Thali

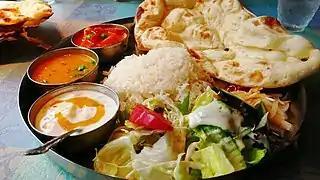
North Indian style vegetarian "thali" served in a restaurant

Thali (meaning "plate" or "tray") or Bhojanam (meaning "full meal") is a round platter used to serve food in South Asia, Southeast Asia and the Caribbean. Thali is also used to refer to an Indian-style meal made up of a selection of various dishes which are served on a platter. Thali is also used in south Asia for ceremonial purposes.